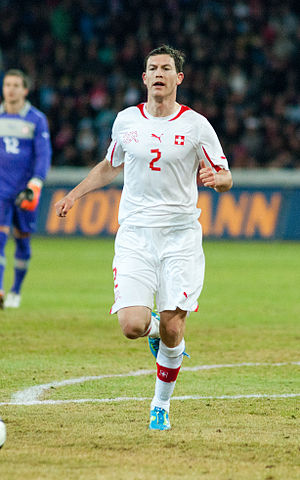
Stephan Lichtsteiner
Stephan Lichtsteiner er en schweizisk fodboldspiller, der spiller som højre back hos den Engelske klub Arsenal FC, som han har spillet for siden 2018. Tidligere har han optrådt for franske Lille OSC og for S.S. Lazio.